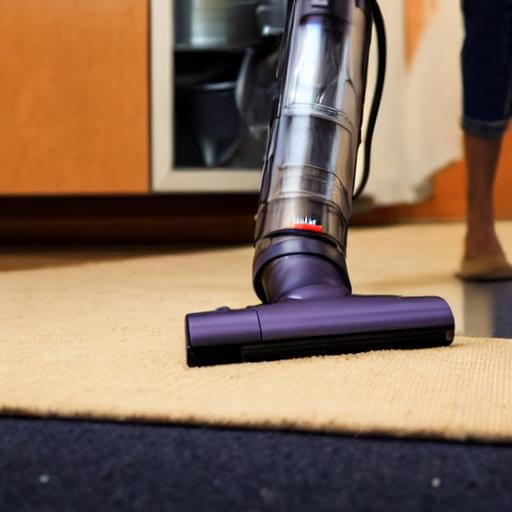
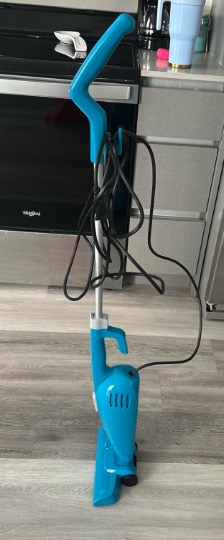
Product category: items_vacuum
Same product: no